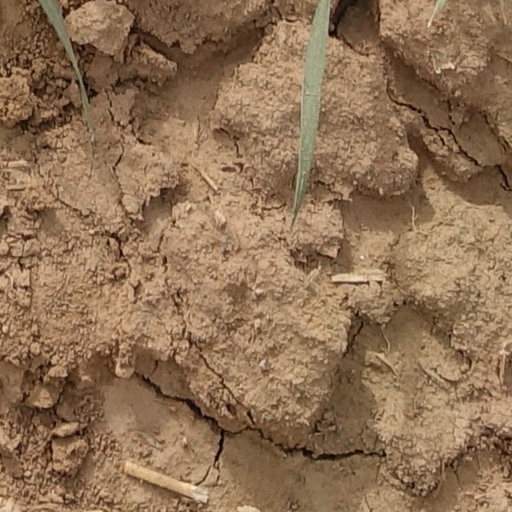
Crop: wheat